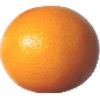
Label: Grapefruit Pink 1